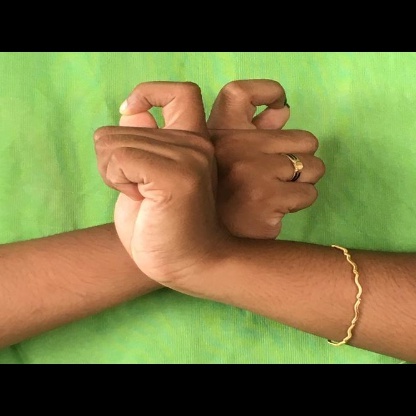
Mudra: Berunda